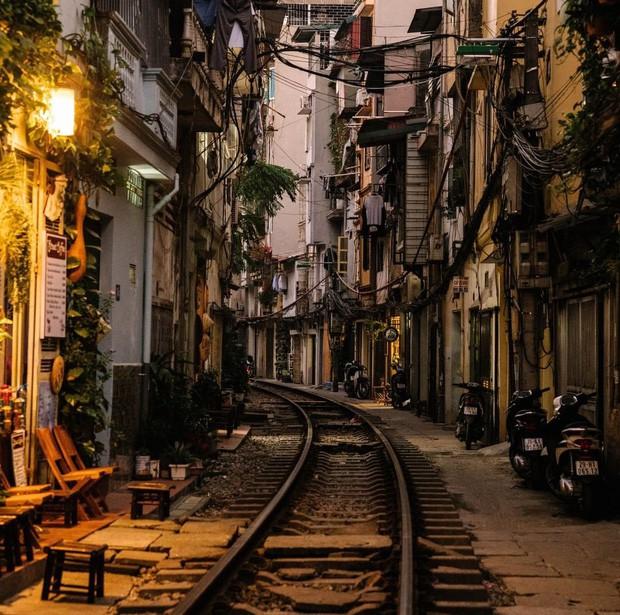
có một cái đường ray tàu hoả nằm giữa con đường